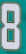
Number: 8